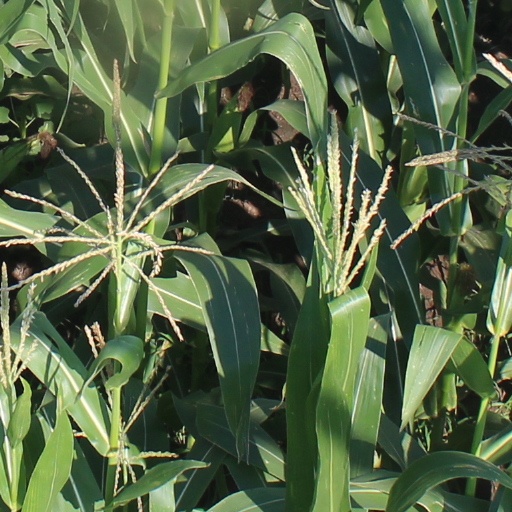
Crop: maize; corn